Battle of Ebelsberg

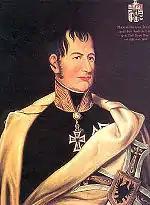
Archduke Maximilian hastily abandoned Vienna.

The Austrians admitted 566 killed, 1,713 wounded, and 2,216 captured, for a total of 4,495 casualties. James R. Arnold pointed out that the French rarely gave accurate casualty figures, but numbered their losses in excess of 4,000, including 700 captured. David Hollins counted Austrian losses as 8,340 and French casualties as 12,000 soldiers. Francis Loraine Petre stated Austrian losses as 2,000 killed and wounded, plus 2,200 captured. He noted that Masséna reported 2,800 total losses, including 1,800 killed, giving an unlikely killed-to-wounded ratio. Of these, Legrand reported losing 701 soldiers, including only 23 from his Baden brigade. Petre wrote that Masséna claimed 7,000–8,000 prisoners, while Napoleon privately wrote Lannes that 4,000 Austrians were captured. Digby Smith asserted that French casualties were 3,605 while Austrian losses were over 7,200, including 4,200 captured. Another source gave Austrian losses as 6,000 and French losses as 3,000.